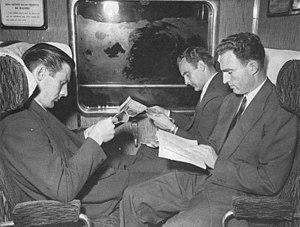
La saison 1950-1951 de la Juventus Football Club est la quarante-huitième de l'histoire du club, créé cinquante-quatre ans plus tôt en 1897.